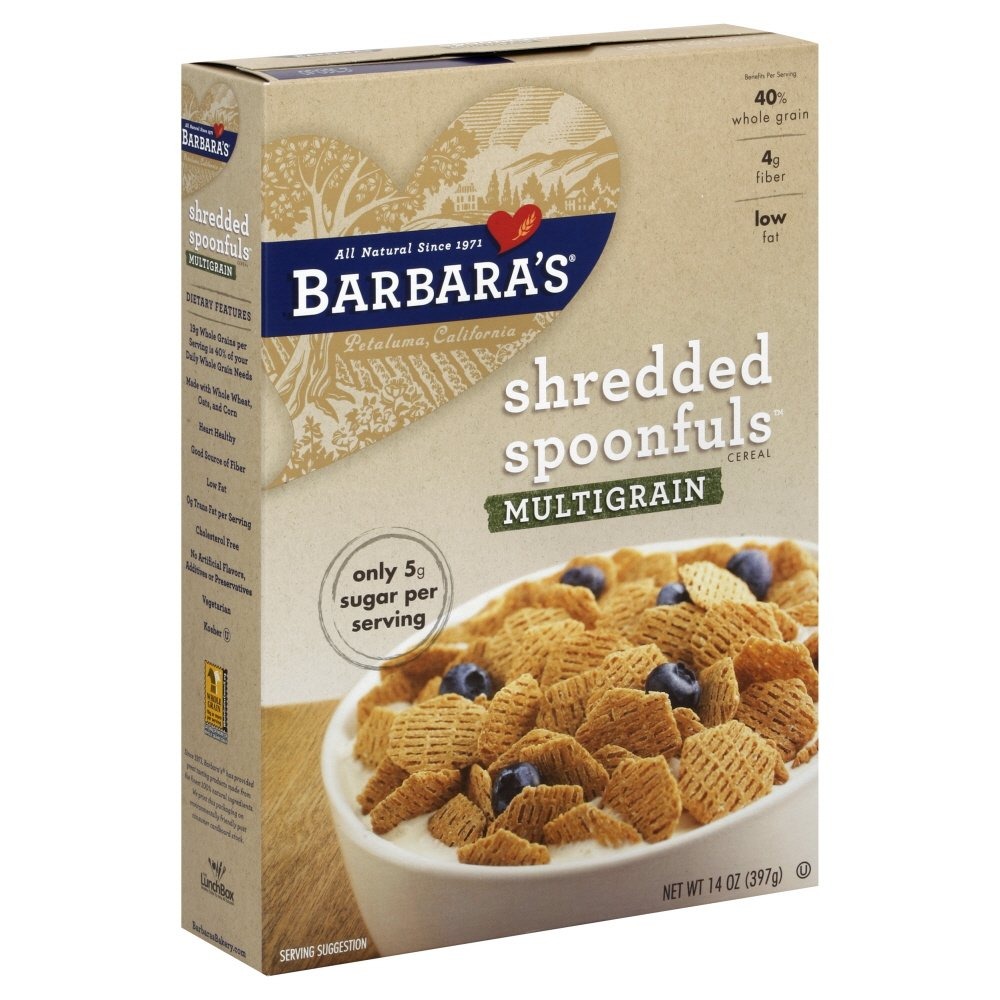
Item Name: BARBARAS CEREAL MLTIGRN SPNFLS ORIG, 14 OZ
Value: 14.0
Unit: Ounce

Price: 7.895